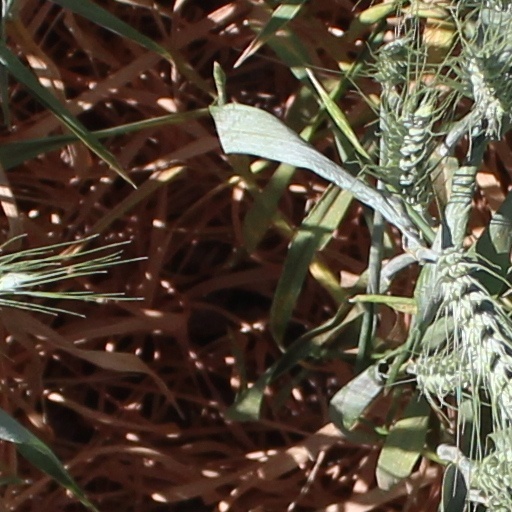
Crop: wheat